Pekka Rinne

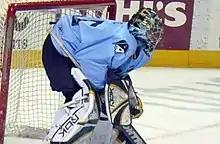
Rinne with the Milwaukee Admirals in February 2008. He served as the Predators' back-up goaltender in the latter half of 2007–08 season.

On 1 December 2008, Rinne became only the second Predators rookie goaltender ever to record a shutout. In February 2009, Rinne recorded 9 wins in 12 games and had a .944 save percentage and a 1.72 GAA. He was selected as the NHL Rookie of the Month for his performances. On 14 March, Rinne set a Predators franchise record with his seventh shutout of the season. Rinne was one of two goaltenders to play for Finland in the 2009 IIHF World Championship of hockey, the other being Karri Rämö. Rinne started the tournament with a shutout in his first game for the Finns, saving 30 shots.